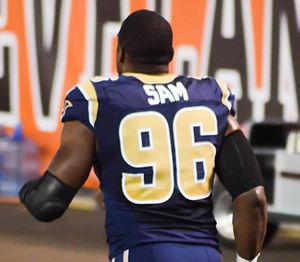
Michael Alan Sam, Jr., né le 7 janvier 1990 à Galveston au Texas, est un américain, joueur professionnel de football américain.